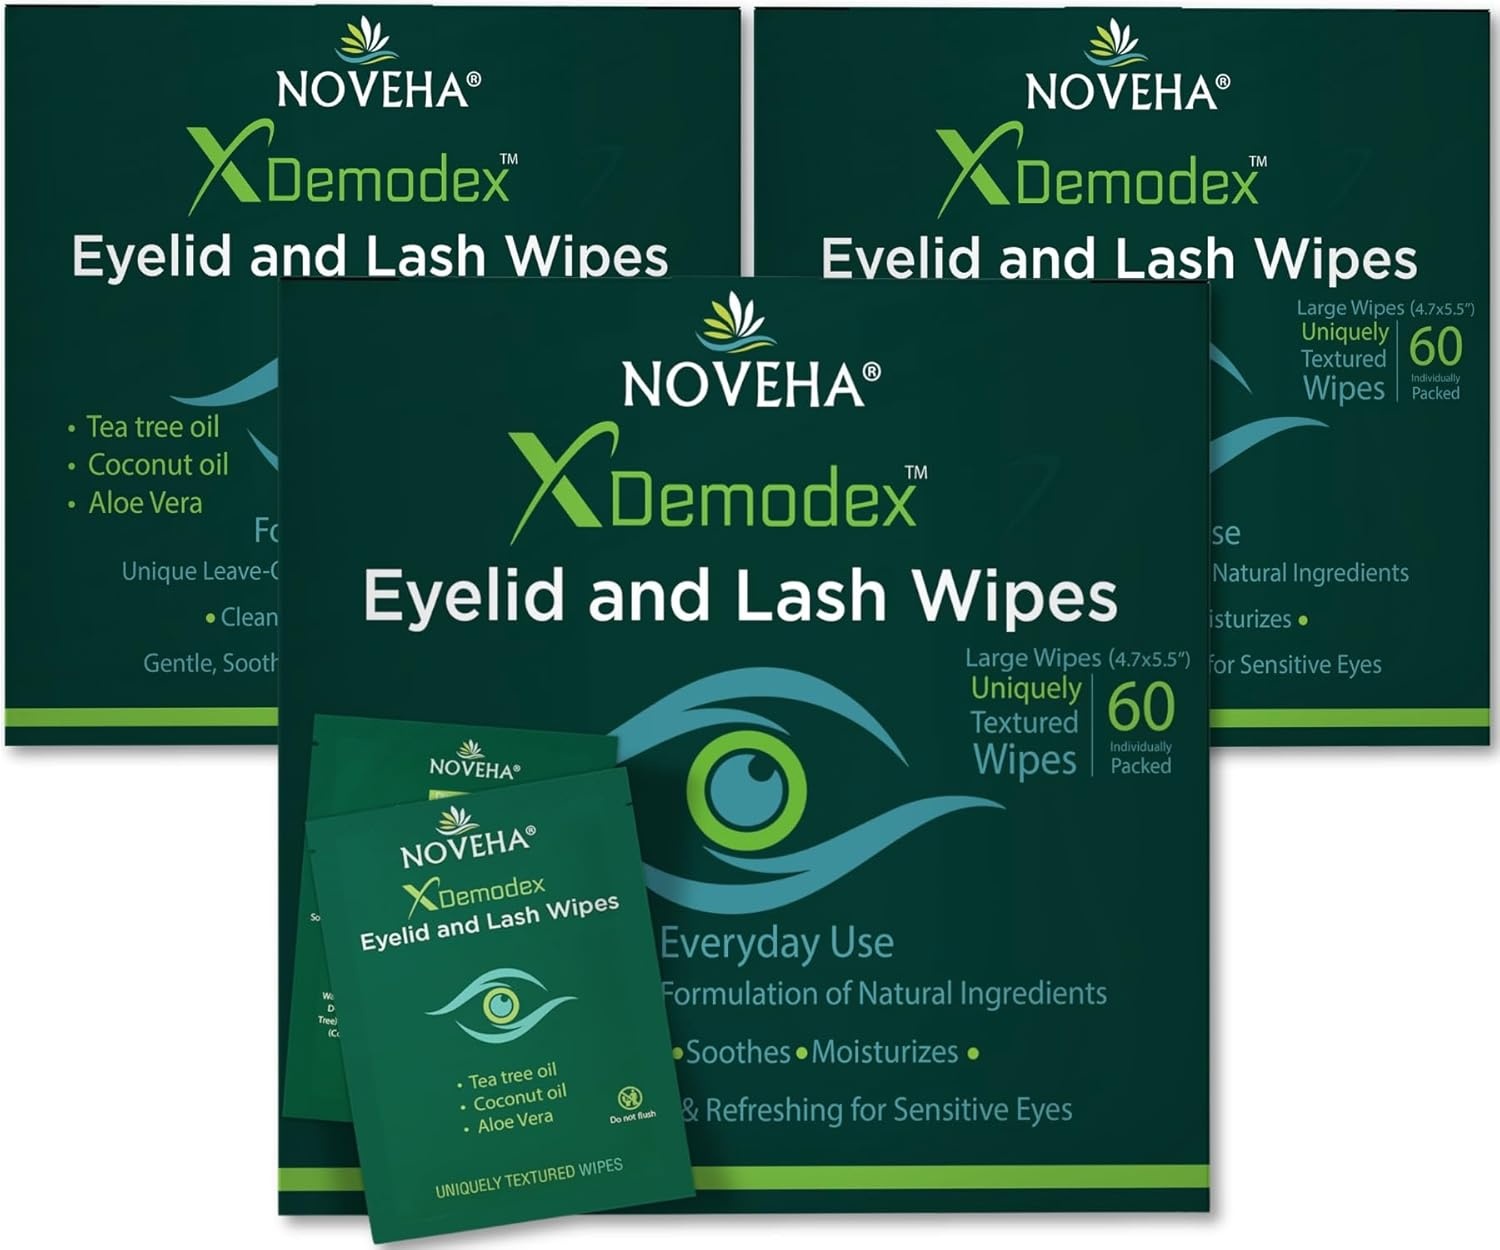
NOVEHA Demodex Eyelid & Lash Wipes | Box of 60 Individually Wrapped Extra Strength Cleansing Eyelash Wipes - Battles Irritated Eyes - Naturally Remove Debris (Pack of 3)
Brand: NOVEHA
Overview Brand : NOVEHA Skin Type : All Material Feature : Fragrance Free Unit Count : 180.0 Count Number of Items : 3 About this item BATTLE DEMODEX WITH EXTRA STRENGTH CLEANSING WIPES: We’ve got the solution for battling Demodex! These hypoallergenic eye wipes will soothe, pamper, and clean your eyes. Provides immediate care for Demodex, MGD, Blepharitis, stye eyes, and other mild to severe eye irritations NATURAL INGREDIENTS THAT WORK: Our science-based formula contains key ingredients to help eliminate Demodex. First is Tea tree oil, which deeply penetrates the skin and cleanses it with Demodex. Another key ingredient is coconut oil which is excellent due to containing lauric acid. Also, we added aloe vera and cucumber extract to soothe, calm, and naturally moisturize your sensitive eye area MOISTEN, CLEANSE, REFRESH: These wipes help ease strained and uncomfortable eyes while moistening and gently cleaning the whole eye area, leaving your eyes refreshed and feeling better and helping you clear Demodex easily and gently. Excellent for cleaning debris, dirt, and oils that are left on your eyes and lids for the ultimate daily eye hygiene SAFE & CONVENIENT: Made with non-irritating ingredients, these uniquely textured wipes are safe for everyday use as part of your Demodex elimination daily routine. You won’t get any burning sensation because it’s gentle on even the most sensitive skin. Individually wrapped so that you can refresh your face, and cleanse your eye on the go, and can be used for both your eyes and facial skin. No need to wash off! BACKED BY SCIENCE: Our eyelid wipes undergo meticulous inspection for safety and quality. It’s time to start treating your eyes like they really deserve. Click ‘Add to cart’ and order your NOVEHA Demodex eye wipes TODAY!
Category: Health & Beauty > Personal Care > Cosmetics > Skin Care > Makeup Removers